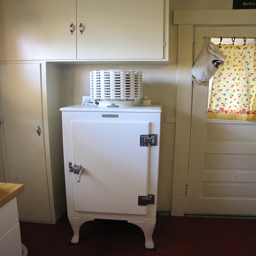
A white refrigerator sitting next to a door.
The kitchen has a small refrigerator near the door.
An old fashioned refrigerator sits in a kitchen.
A white piece of furniture to the left of a door.
An old fashioned ice box in a kitchen.